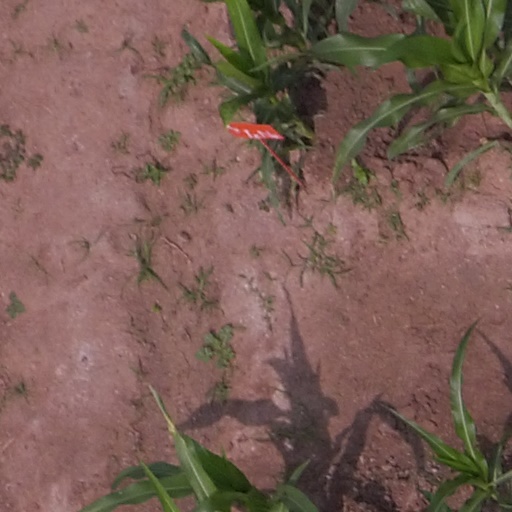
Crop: maize; corn